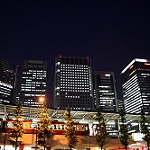
Scene: Outdoor